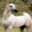
Label: horse